Seán O'Brien (rugby union, born 1987)

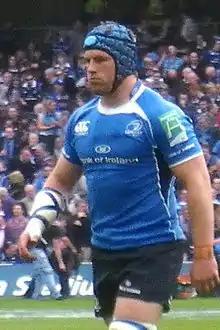
Sean O'Brien in Leinster gear.

O'Brien was in outstanding form for Leinster during the pool stages of the 2010–11 Heineken Cup, and was an integral part of the team that beat Northampton Saints to win the 2011 Heineken Cup Final. In 2012 O'Brien helped Leinster win the 2012 Heineken Cup Final, scoring a try as Leinster beat Ulster. In January 2014, O'Brien signed a new two-year deal with Leinster. On 21 December 2015, O'Brien signed a new three-year contract with Leinster.